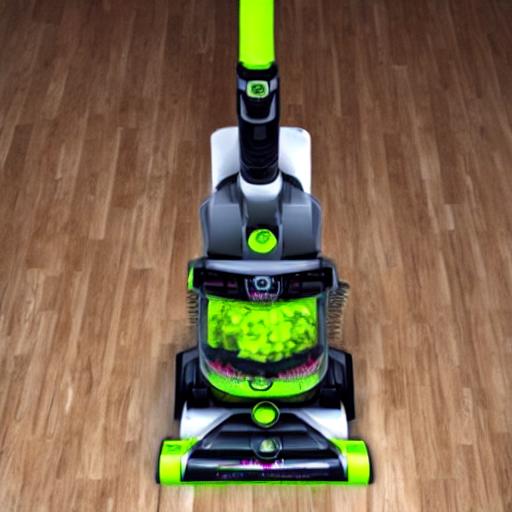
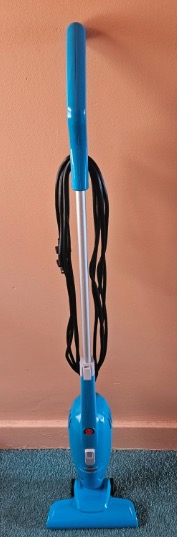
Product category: items_vacuum
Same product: no